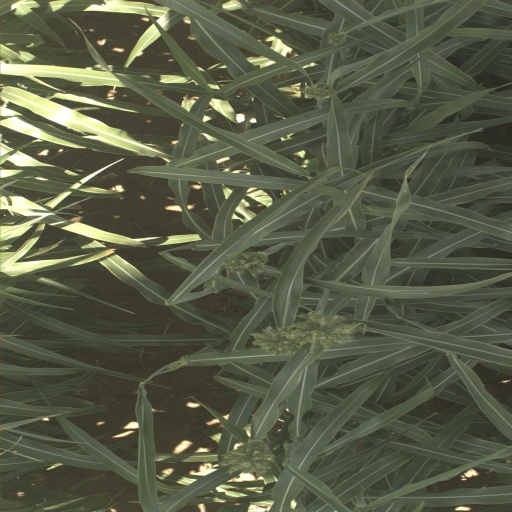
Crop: sorghum